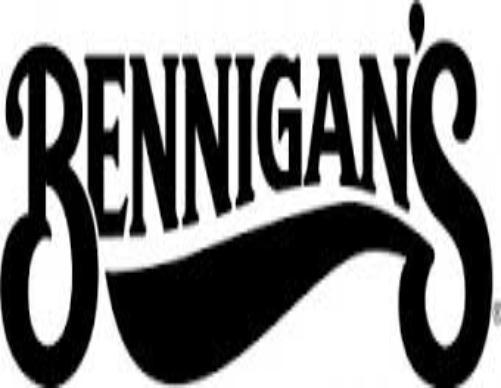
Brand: Bennigan's
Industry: Food